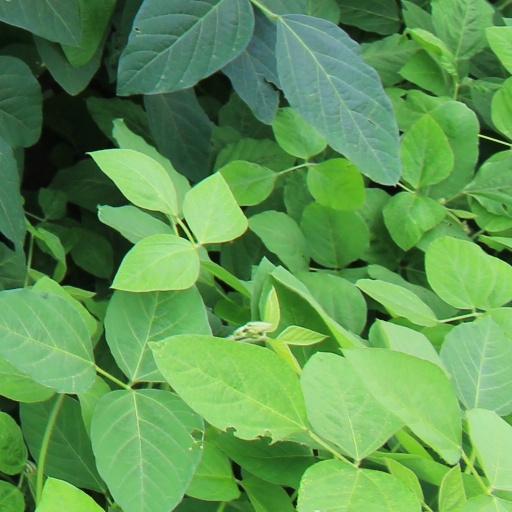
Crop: soybean